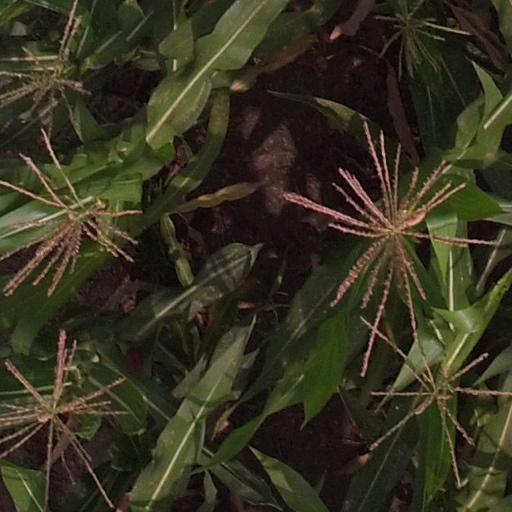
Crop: maize; corn